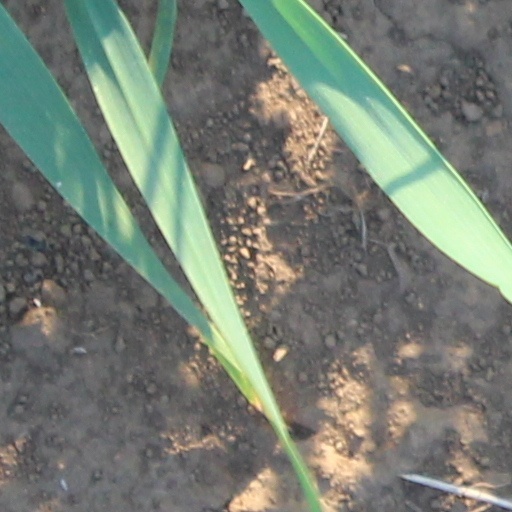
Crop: wheat